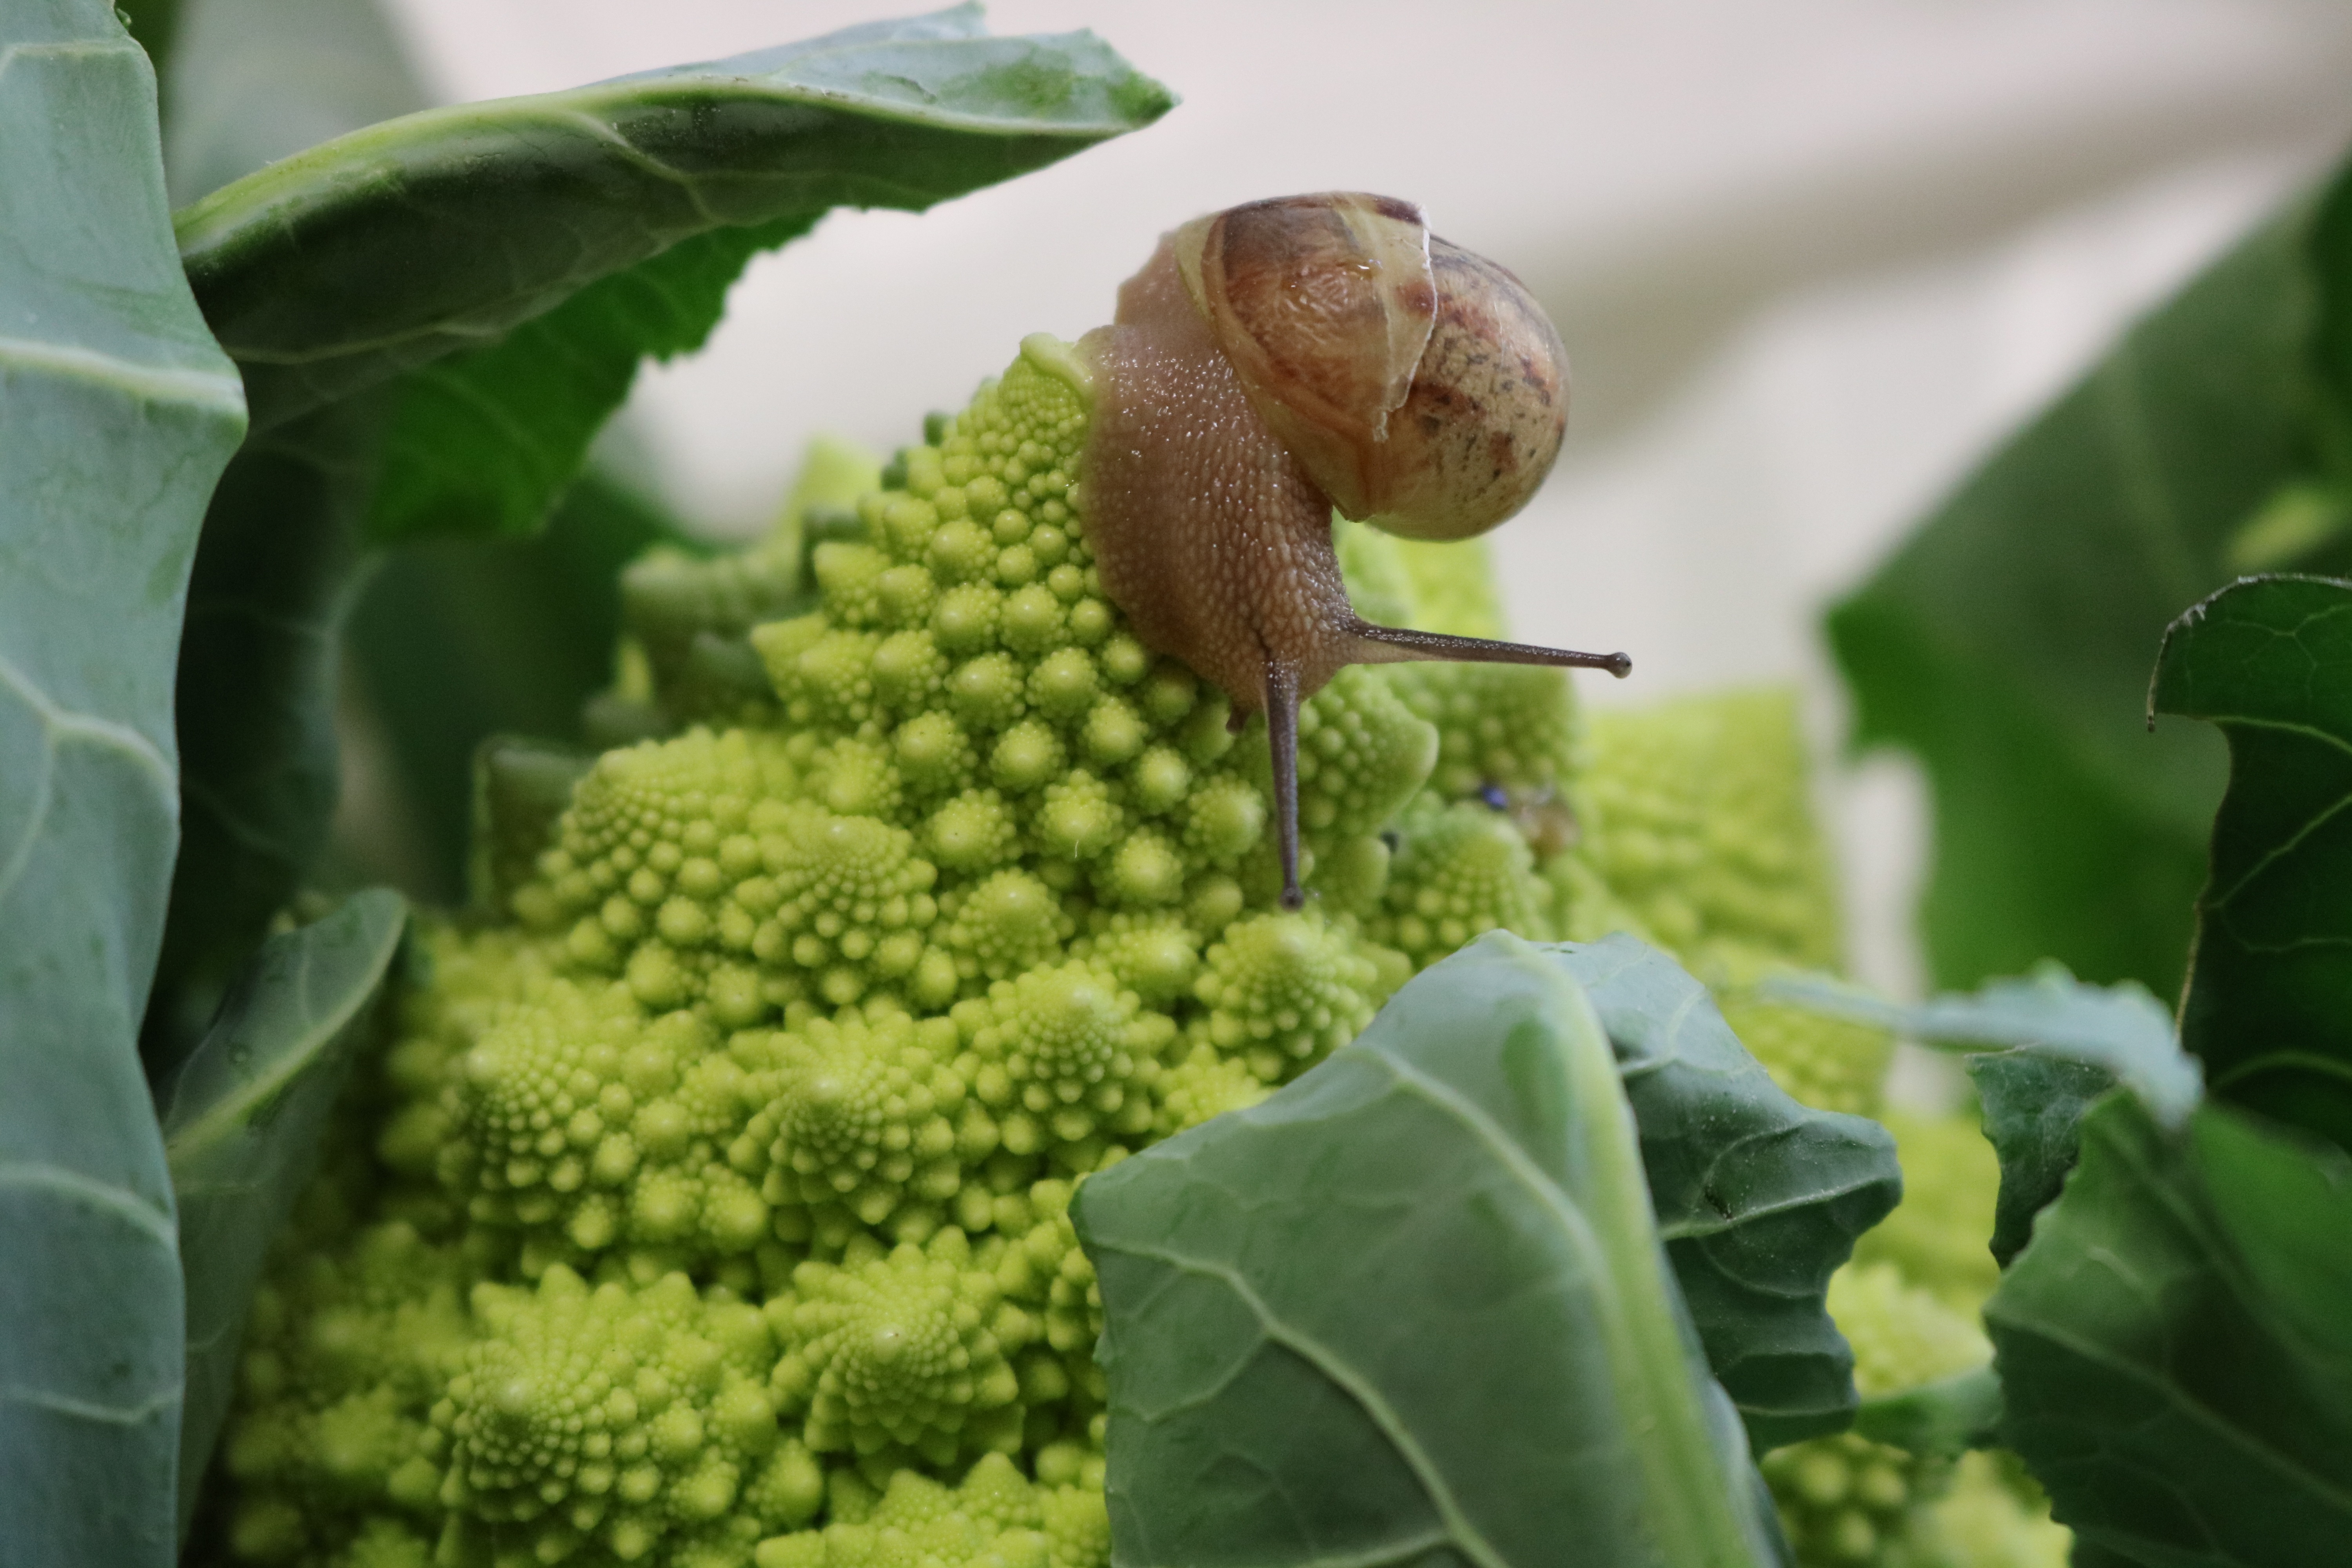
nature, plant, flower, food, green, produce, vegetable, shell, summit, snail, cheeky, romanesco, slowly, land snail